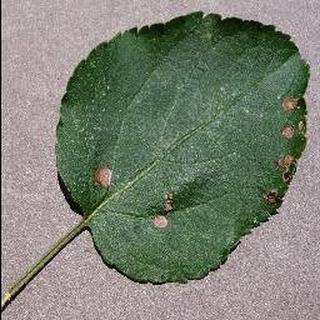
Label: apple_black_rot